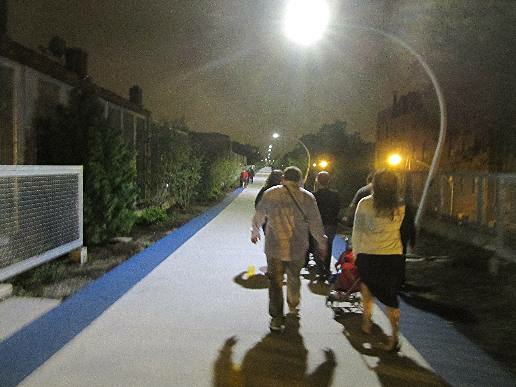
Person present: Yes